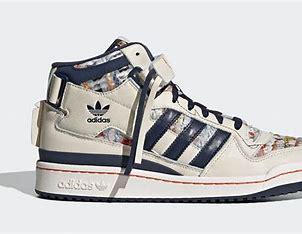
Brand: Adidas
Model: Forum Mid